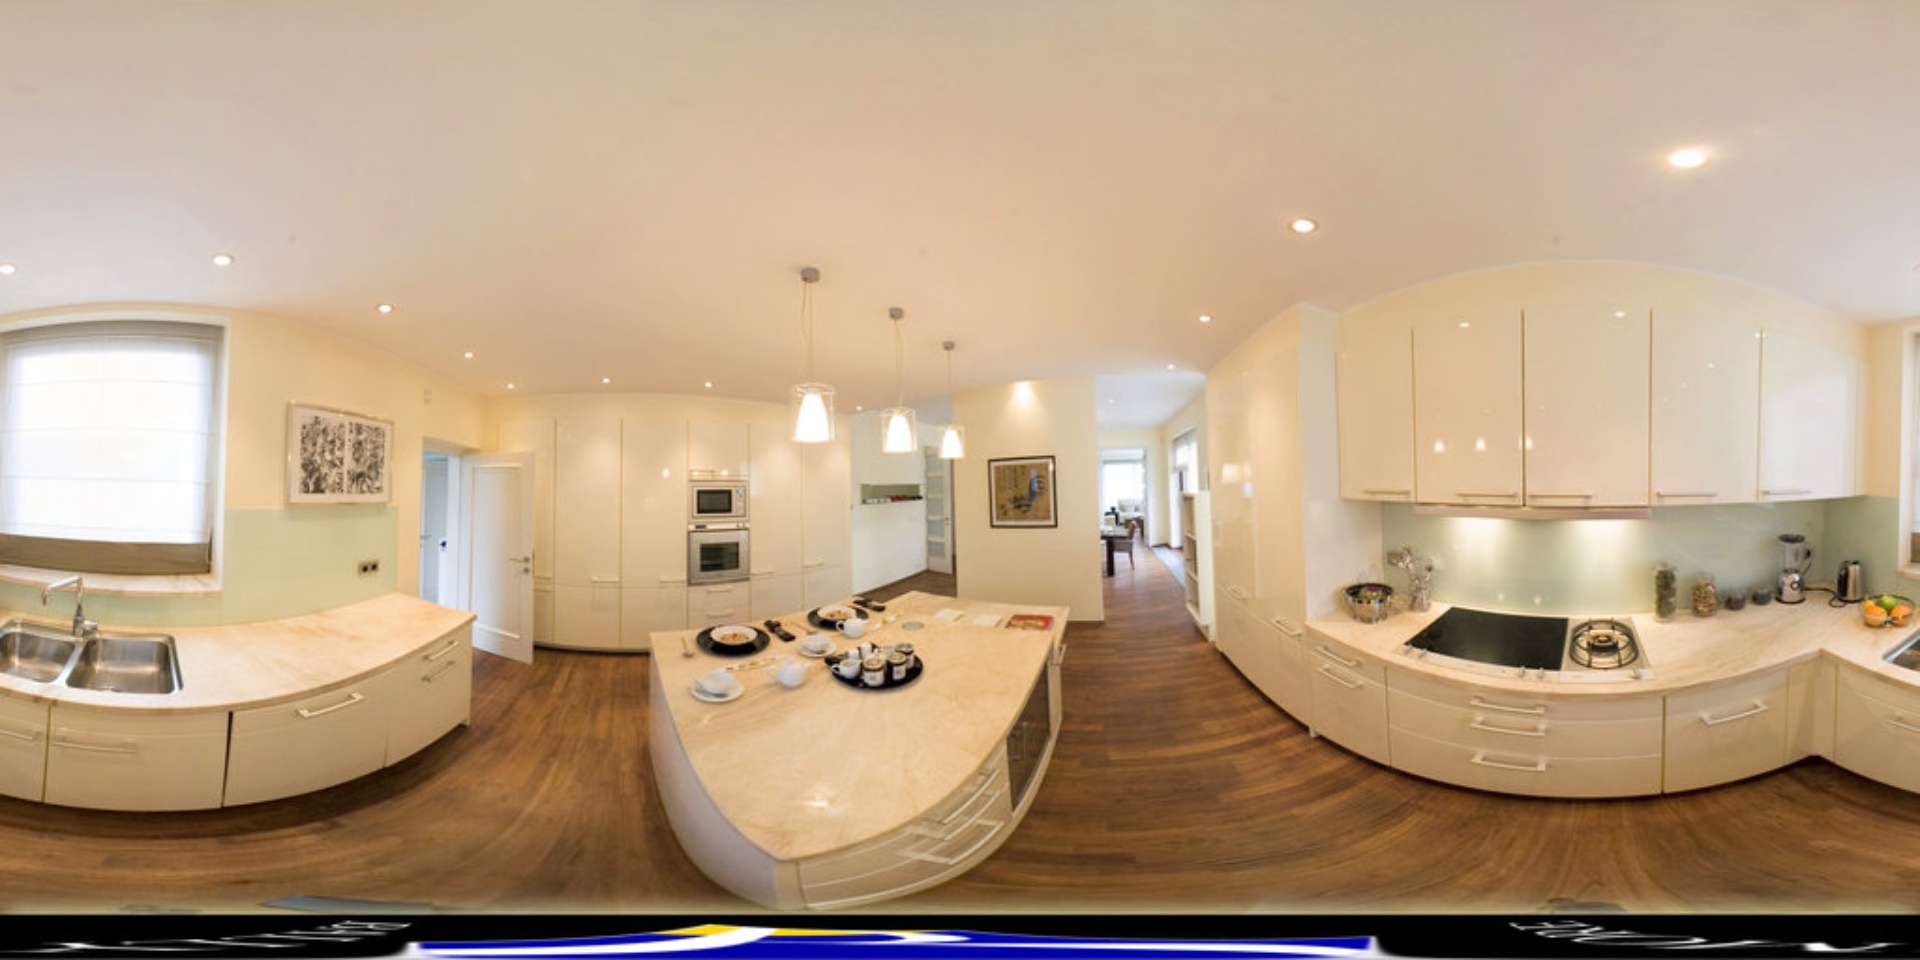
Referred object: the small framed painting on the wall

Referred object: step forward to the kitchen island

Referred object: the double oven opposite the kitchen island